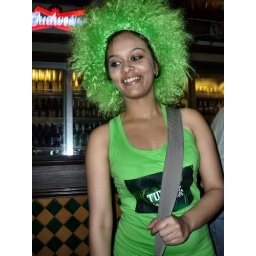
A girl promoting Tuborg beer in the Montegar bar in Colaba.